Battle of the Ruhr

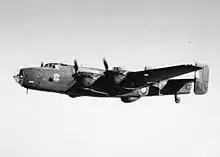

At the beginning of 1943, the political resolve of the British government to support the bomber offensive remained and more resources had been provided. A plan to create a 4,000-strong bomber force had been abandoned as unrealisable but the diversion of Bomber Command squadrons to RAF Coastal Command and overseas commands was constrained and its expansion continued. A blind bombing device, Oboe, had been introduced on the night of 20/21 December 1942, H2S, a ground-scanning radar, on 30/31 January and a new target indicator bomb had come into service on 16/17 January. The new devices and the increase in the number of heavy bombers promised a large improvement in the quantity of bombs dropped and in accuracy of aim.